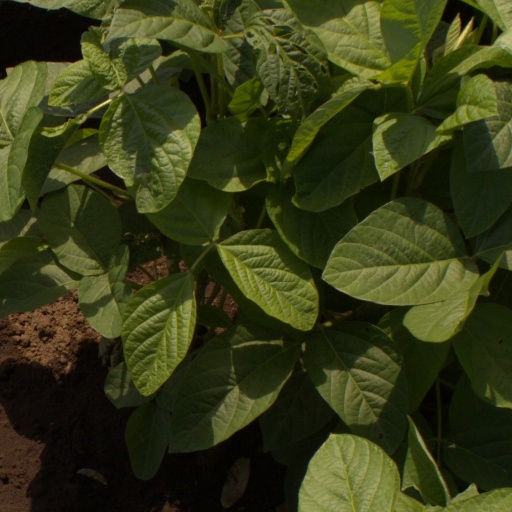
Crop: soybean